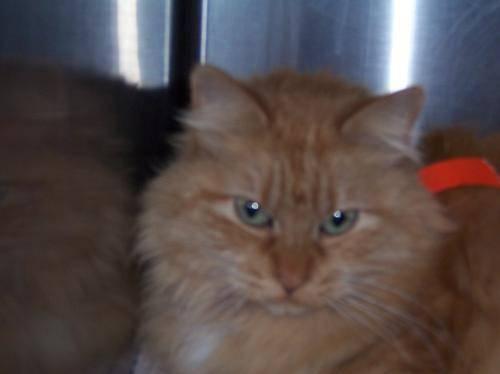
cat